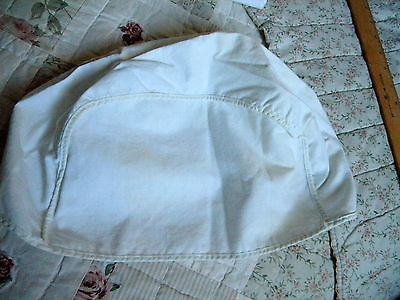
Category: toaster